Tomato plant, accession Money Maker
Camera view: vertical (180 deg); turntable rotation: 0 degrees
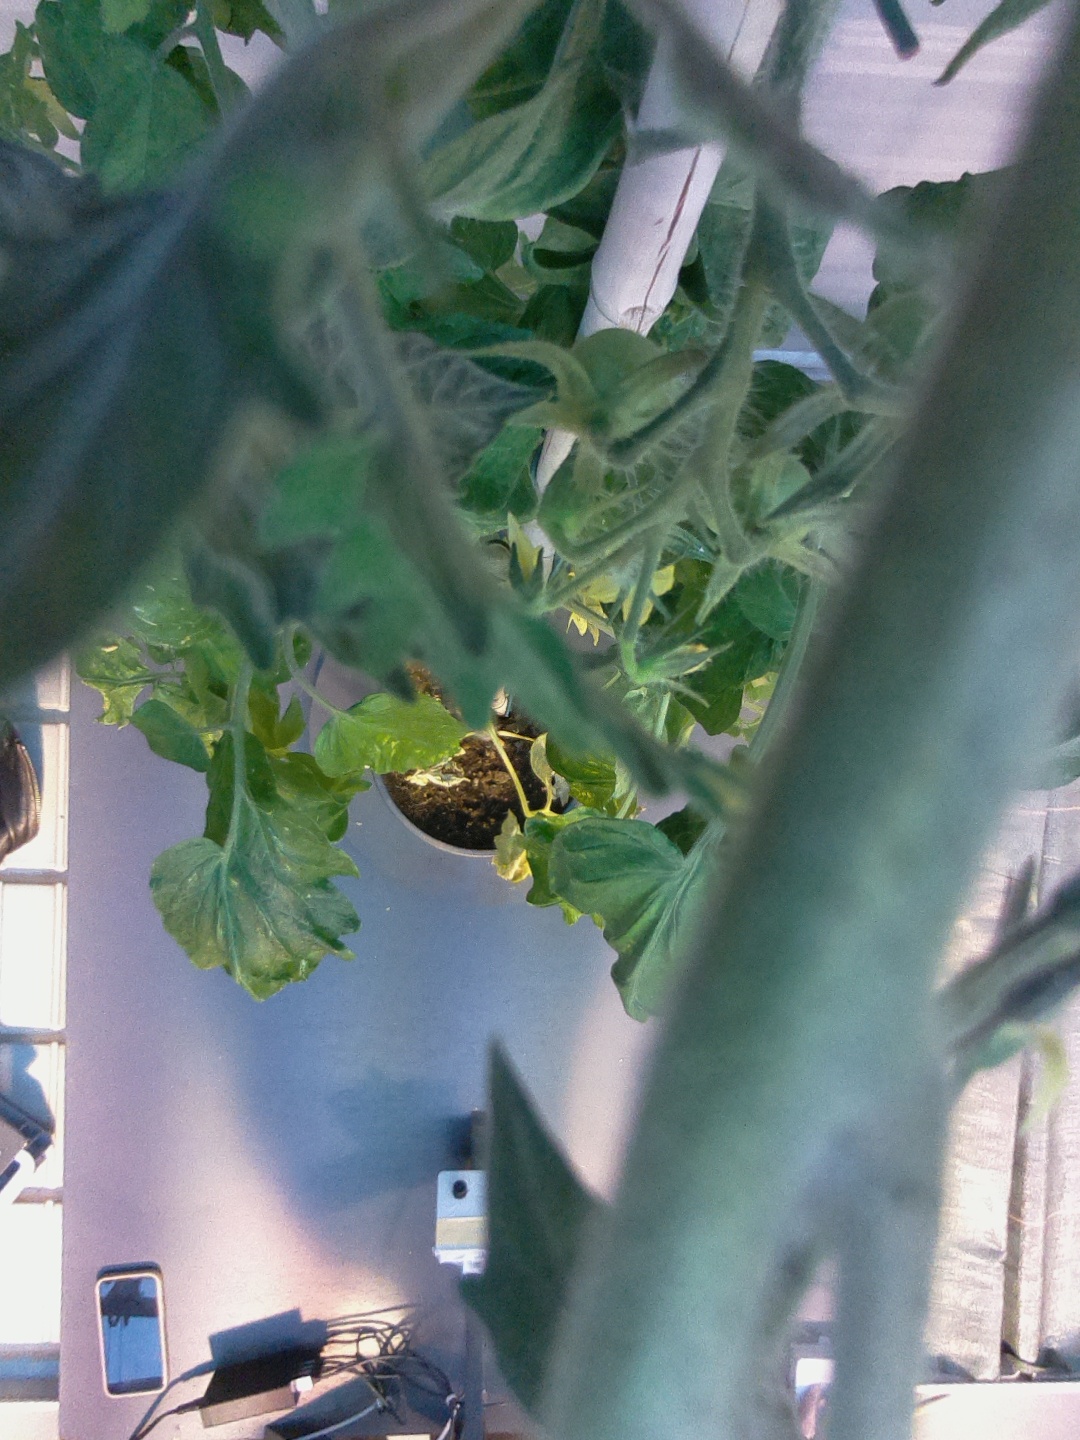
BBCH growth stage 70: Fruits at the main stem or branches visibles